Steven Wilson

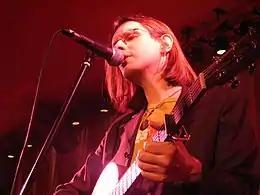
Wilson during a Blackfield performance at New York, in 2005

Wilson started writing Porcupine Tree's next album in early 2006 in Tel Aviv, Israel, alongside work on the second album for his side-project Blackfield. Writing sessions finished in London, UK, in June 2006. In August of the same year the band released their first live DVD, titled "Arriving Somewhere...", and started a tour between September and November to promote it; the first half of each show was made up of all-new material. When the tour concluded the band went into the studio and finished recording and mastering the album. In early January 2007, the band revealed the album title was going to be "Fear of a Blank Planet" (a deliberate reference to Public Enemy's "Fear of a Black Planet") and the concept was influenced by the Bret Easton Ellis novel Lunar Park. The album hit the shops on 16 April 2007 in Europe and 24 April in USA. The lyrics revolve around common 21st Century issues such as technology alienation, teen violence, prescription drugs, attention deficit disorder and bipolar disorder.